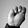
ASL letter: M